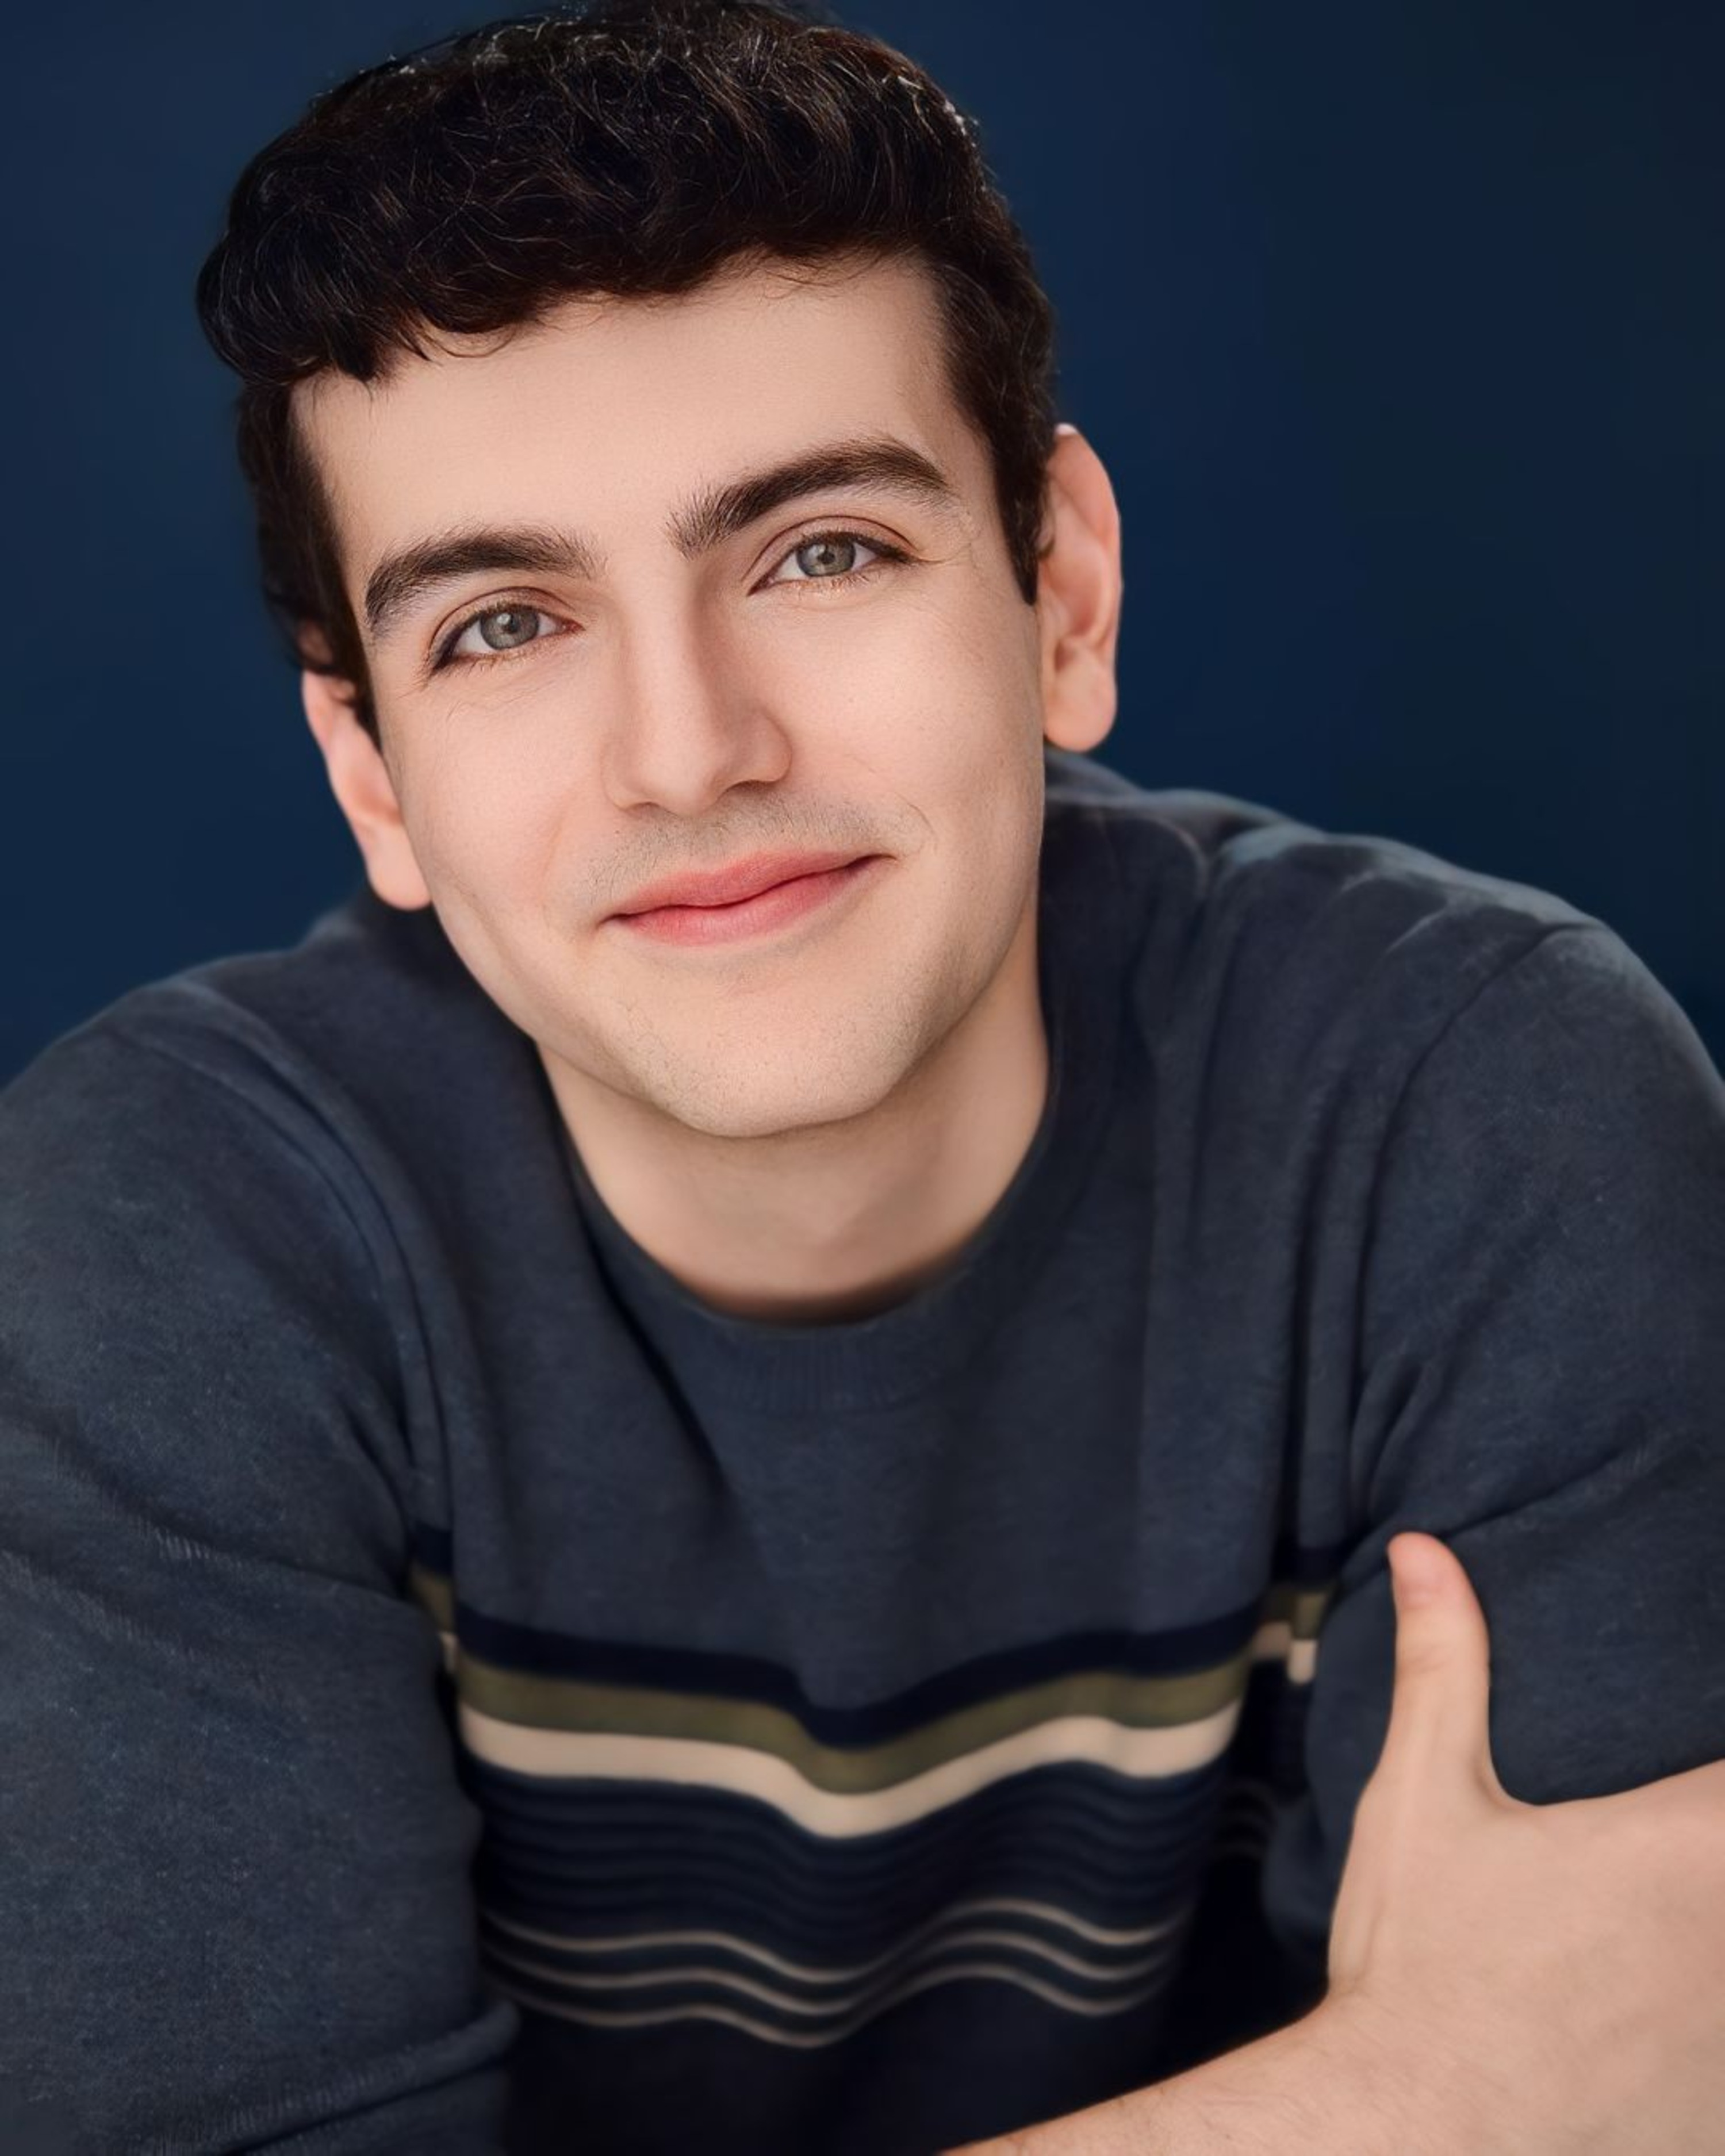
man, portrait, forehead, nose, cheek, lip, chin, eyebrow, arm, smile, mouth, neck, flash photography, jaw, eyelash, sleeve, gesture, cool, black hair, t shirt, elbow, fun, electric blue, brown hair, happy, sitting, portrait photography, chest, Caesar cut, photo shoot, thumb, facial hair